Paa (film)

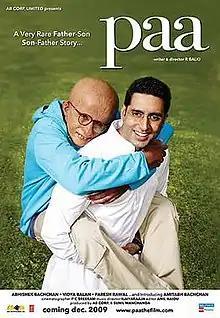
Theatrical release poster

Paa is a 2009 Indian Hindi-language comedy-drama film directed by R. Balki, starring Amitabh Bachchan, Abhishek Bachchan, and Vidya Balan. Jaya Bachchan makes a cameo appearance in the opening credits of the film as a narrator. The film is inspired by the 1996 Hollywood film "Jack" as per some reports and is based on the relationship of a boy with a rare genetic condition known as progeria and his parents. Amitabh Bachchan and Abhishek Bachchan, in real life, are father and son respectively, but in "Paa", they played opposite roles. The film was released worldwide on 4 December 2009. Veteran composer Ilaiyaraaja scored the music.